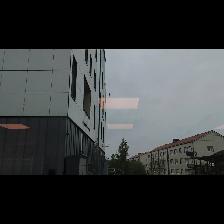
Label: NonHuman